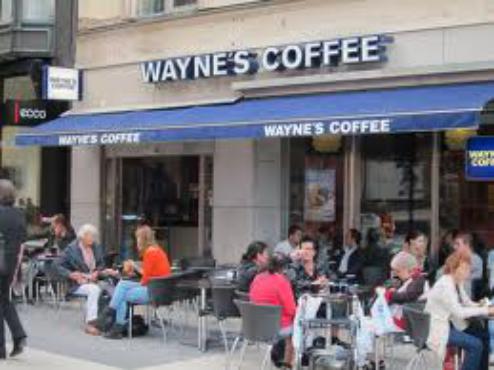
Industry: Food